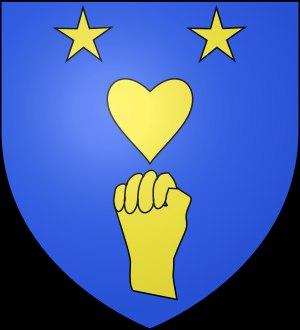
Pierre de Donadieu, sieur de Picheri ou de Puchairie est un noble militaire français, sénéchal d'Anjou et gouverneur du château d'Angers pendant les Guerres de religion